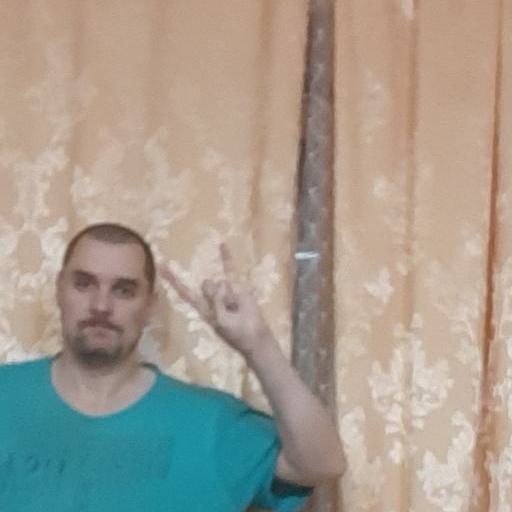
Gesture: rock